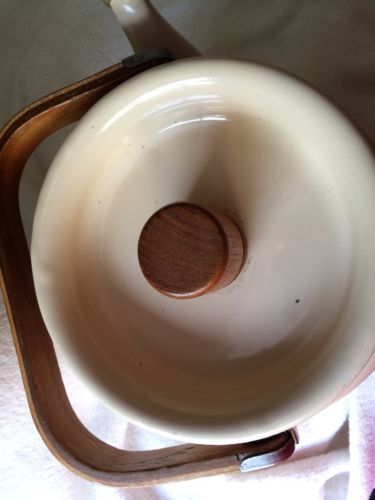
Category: kettle